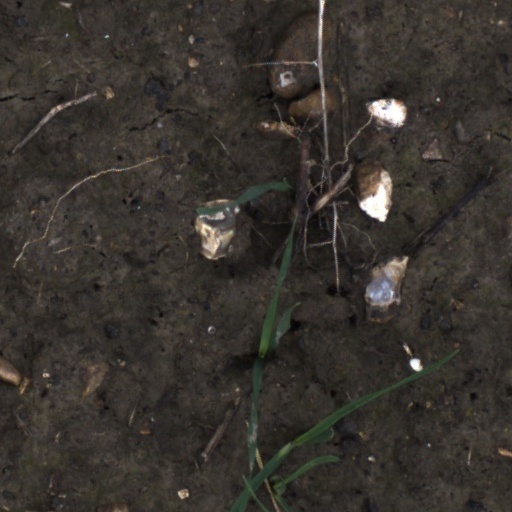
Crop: wheat